Santi Michele e Paolo, Montieri

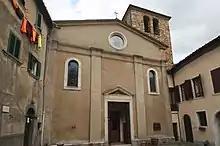
The church Santi Michele e Paolo

A church at the site, dedicated to Saints Michael and Paul, is documented from the 13th century. The Archangel Michael, patron saint of high and inaccessible places, was patron of the town since 1540. Built inside the medieval walls, the present church was built in the 14th century. The church houses an organ from 1604, a 16th-century altarpiece depicting "St Sebastian", and a small canvas depicting the "Madonna della Cintola", (Madonna of the Girdle), attributed to Taddeo Gaddi. The urn above the main altar contains the relics of the Blessed Giacomo Papocchi. The reliquary bust dates to 1670.